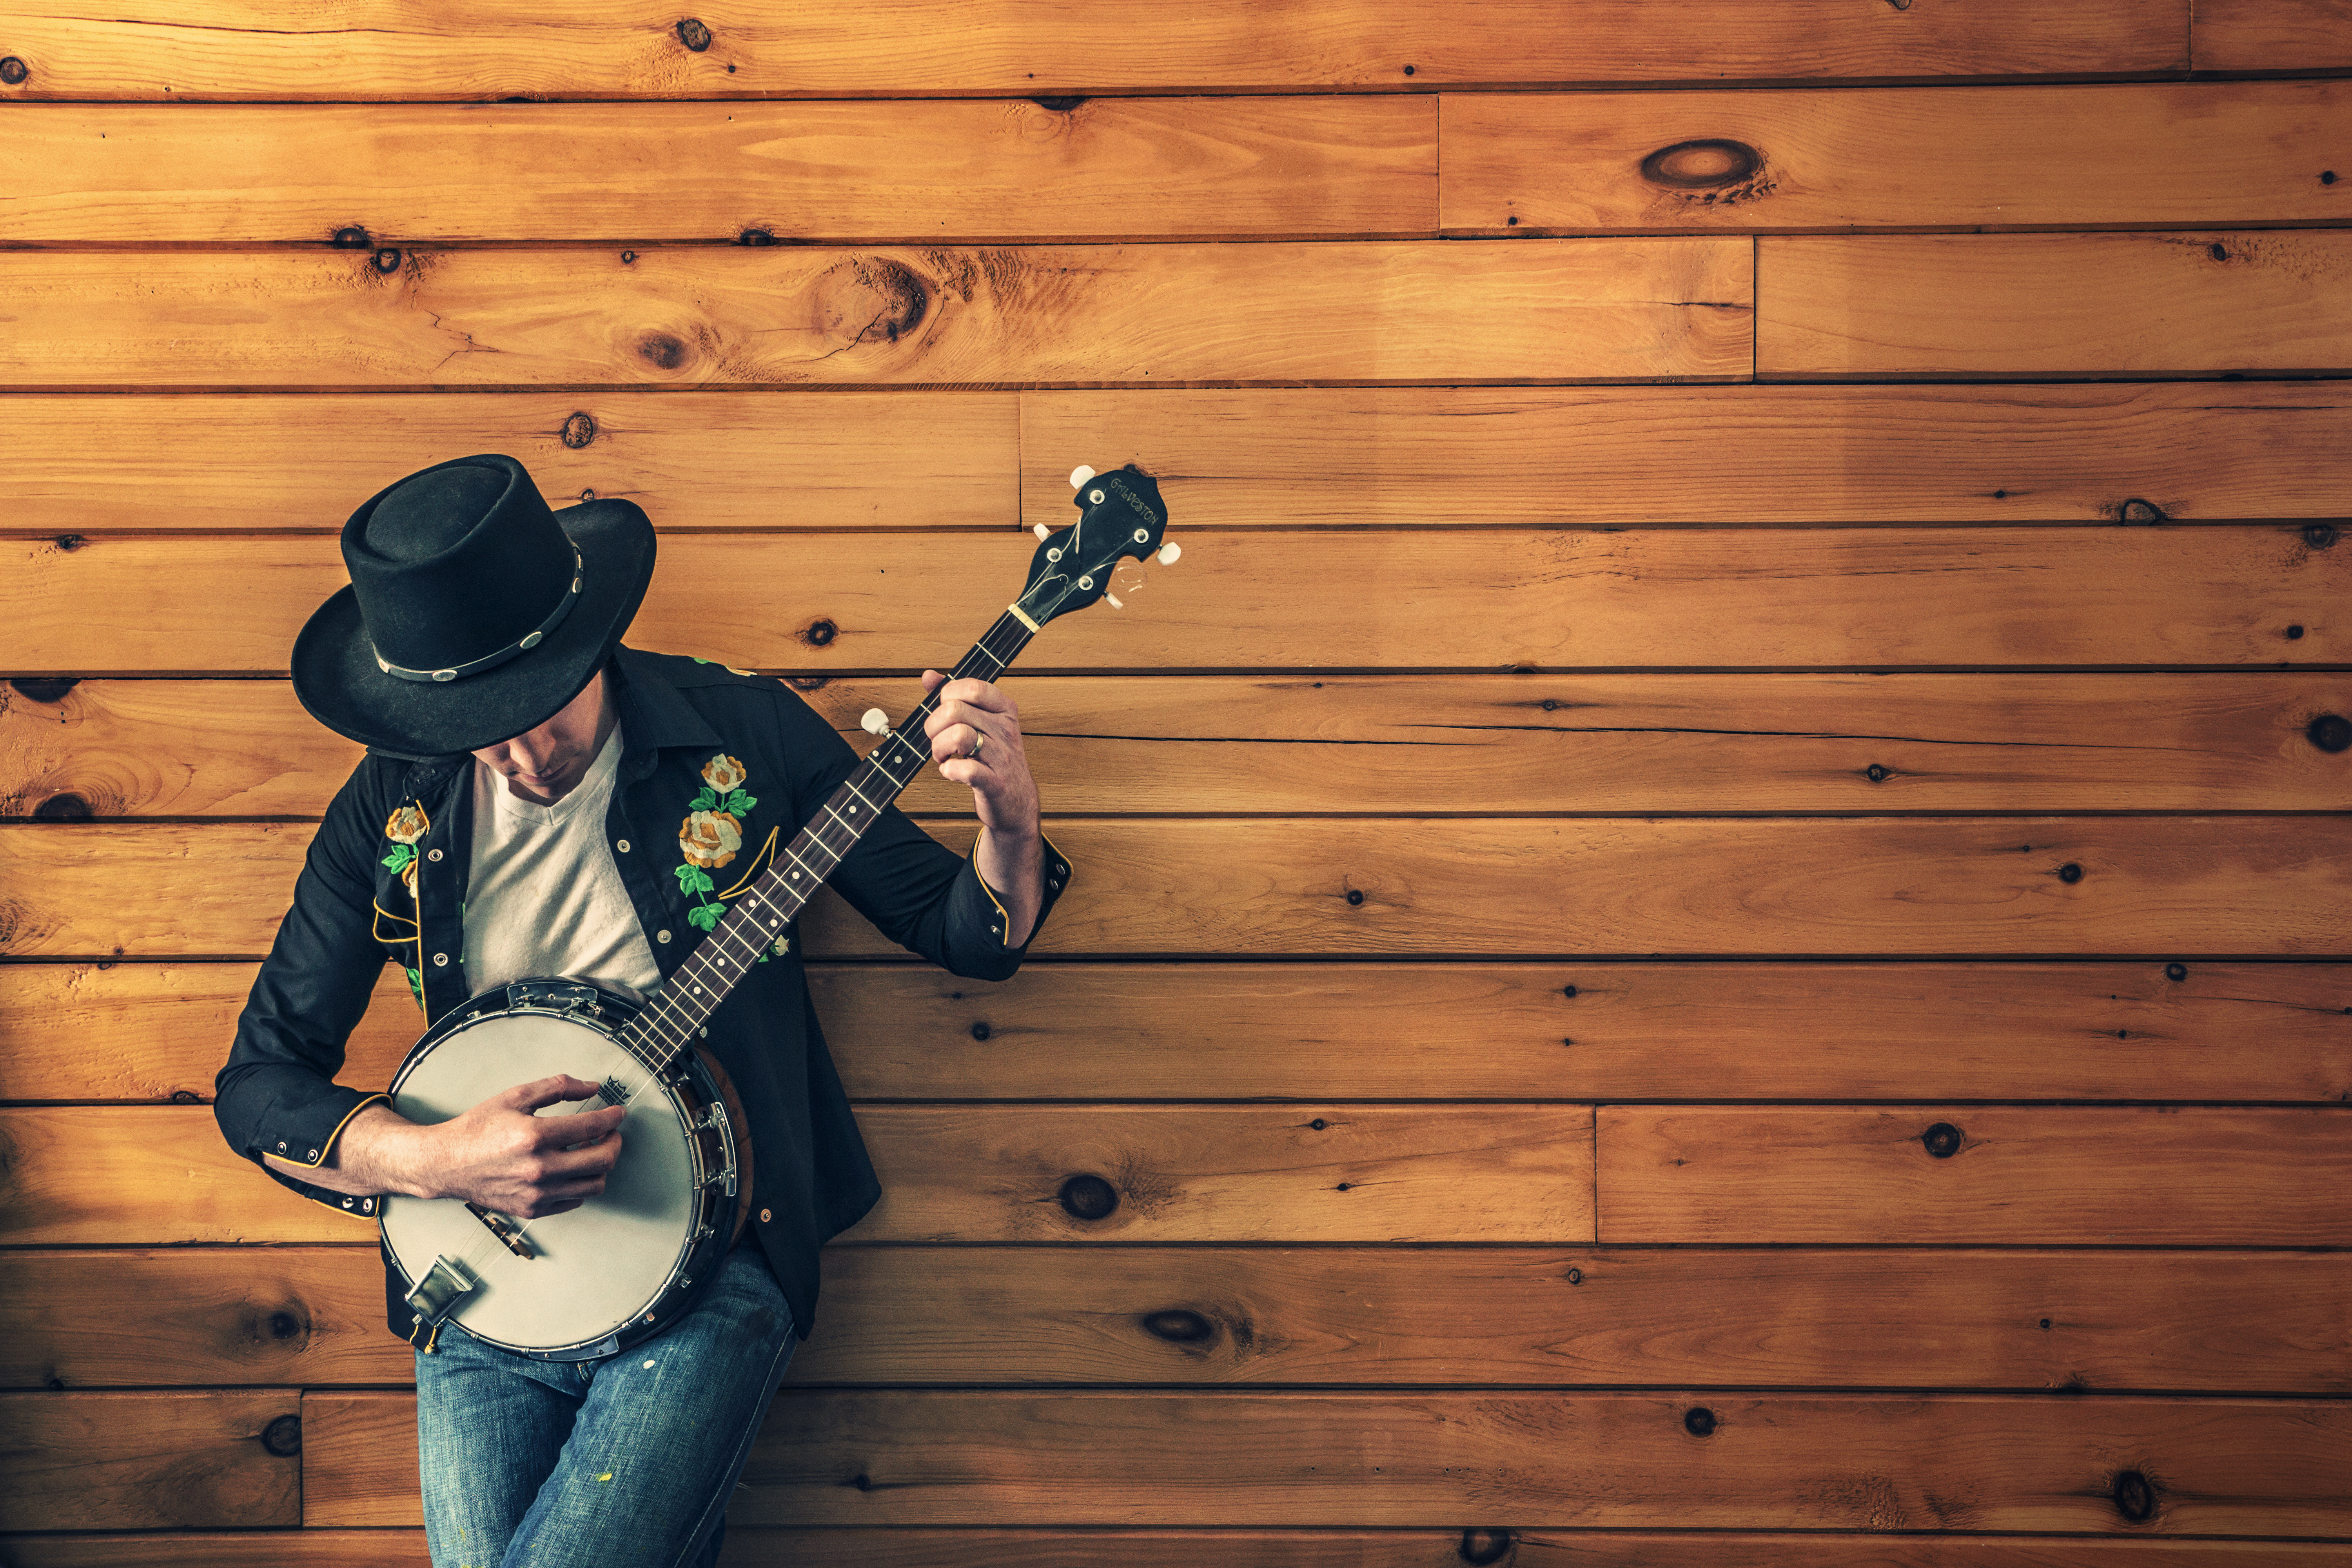
man, person, music, guitar, wall, green, red, blue, musician, musical instrument, ukulele, string instrument, bowed string instrument, plucked string instruments, banjo player